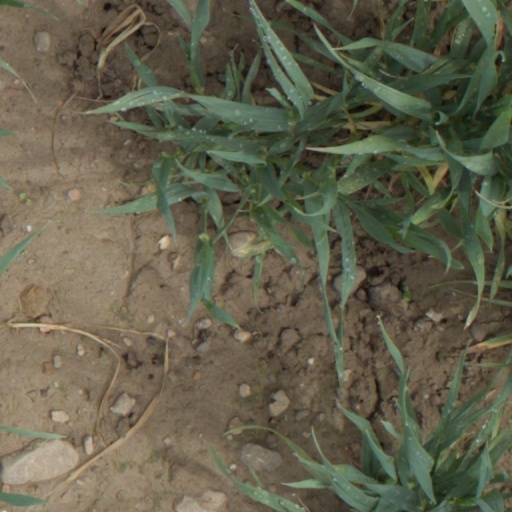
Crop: wheat